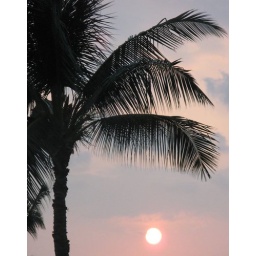
This was pretty much the extent of the sunsets. An orange ball in a grey sky.